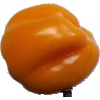
Label: yellow_pepper